Nimbaphrynoides

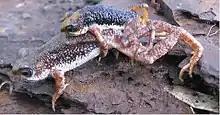
Female and male in amplexus

The male advertisement call is very faint, short, and resembles a metallic "bing". "Nimbaphrynoides" are viviparous—they have internal fertilisation and the female gives birth to fully developed, tiny toadlets. Eggs are small, ranging from 0.5–0.6 mm in diameter.